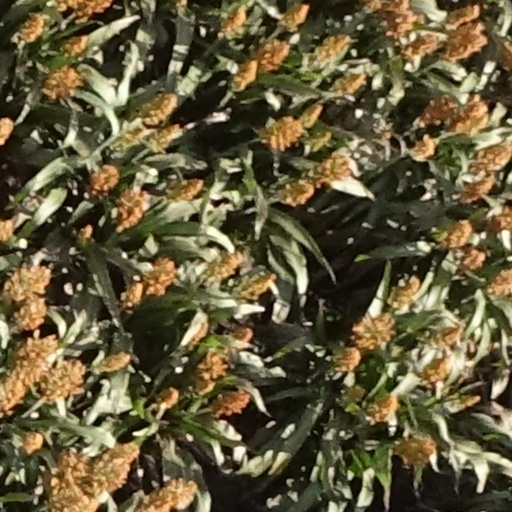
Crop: sorghum